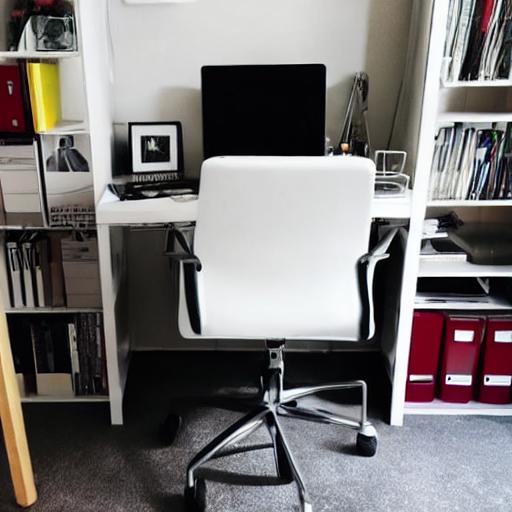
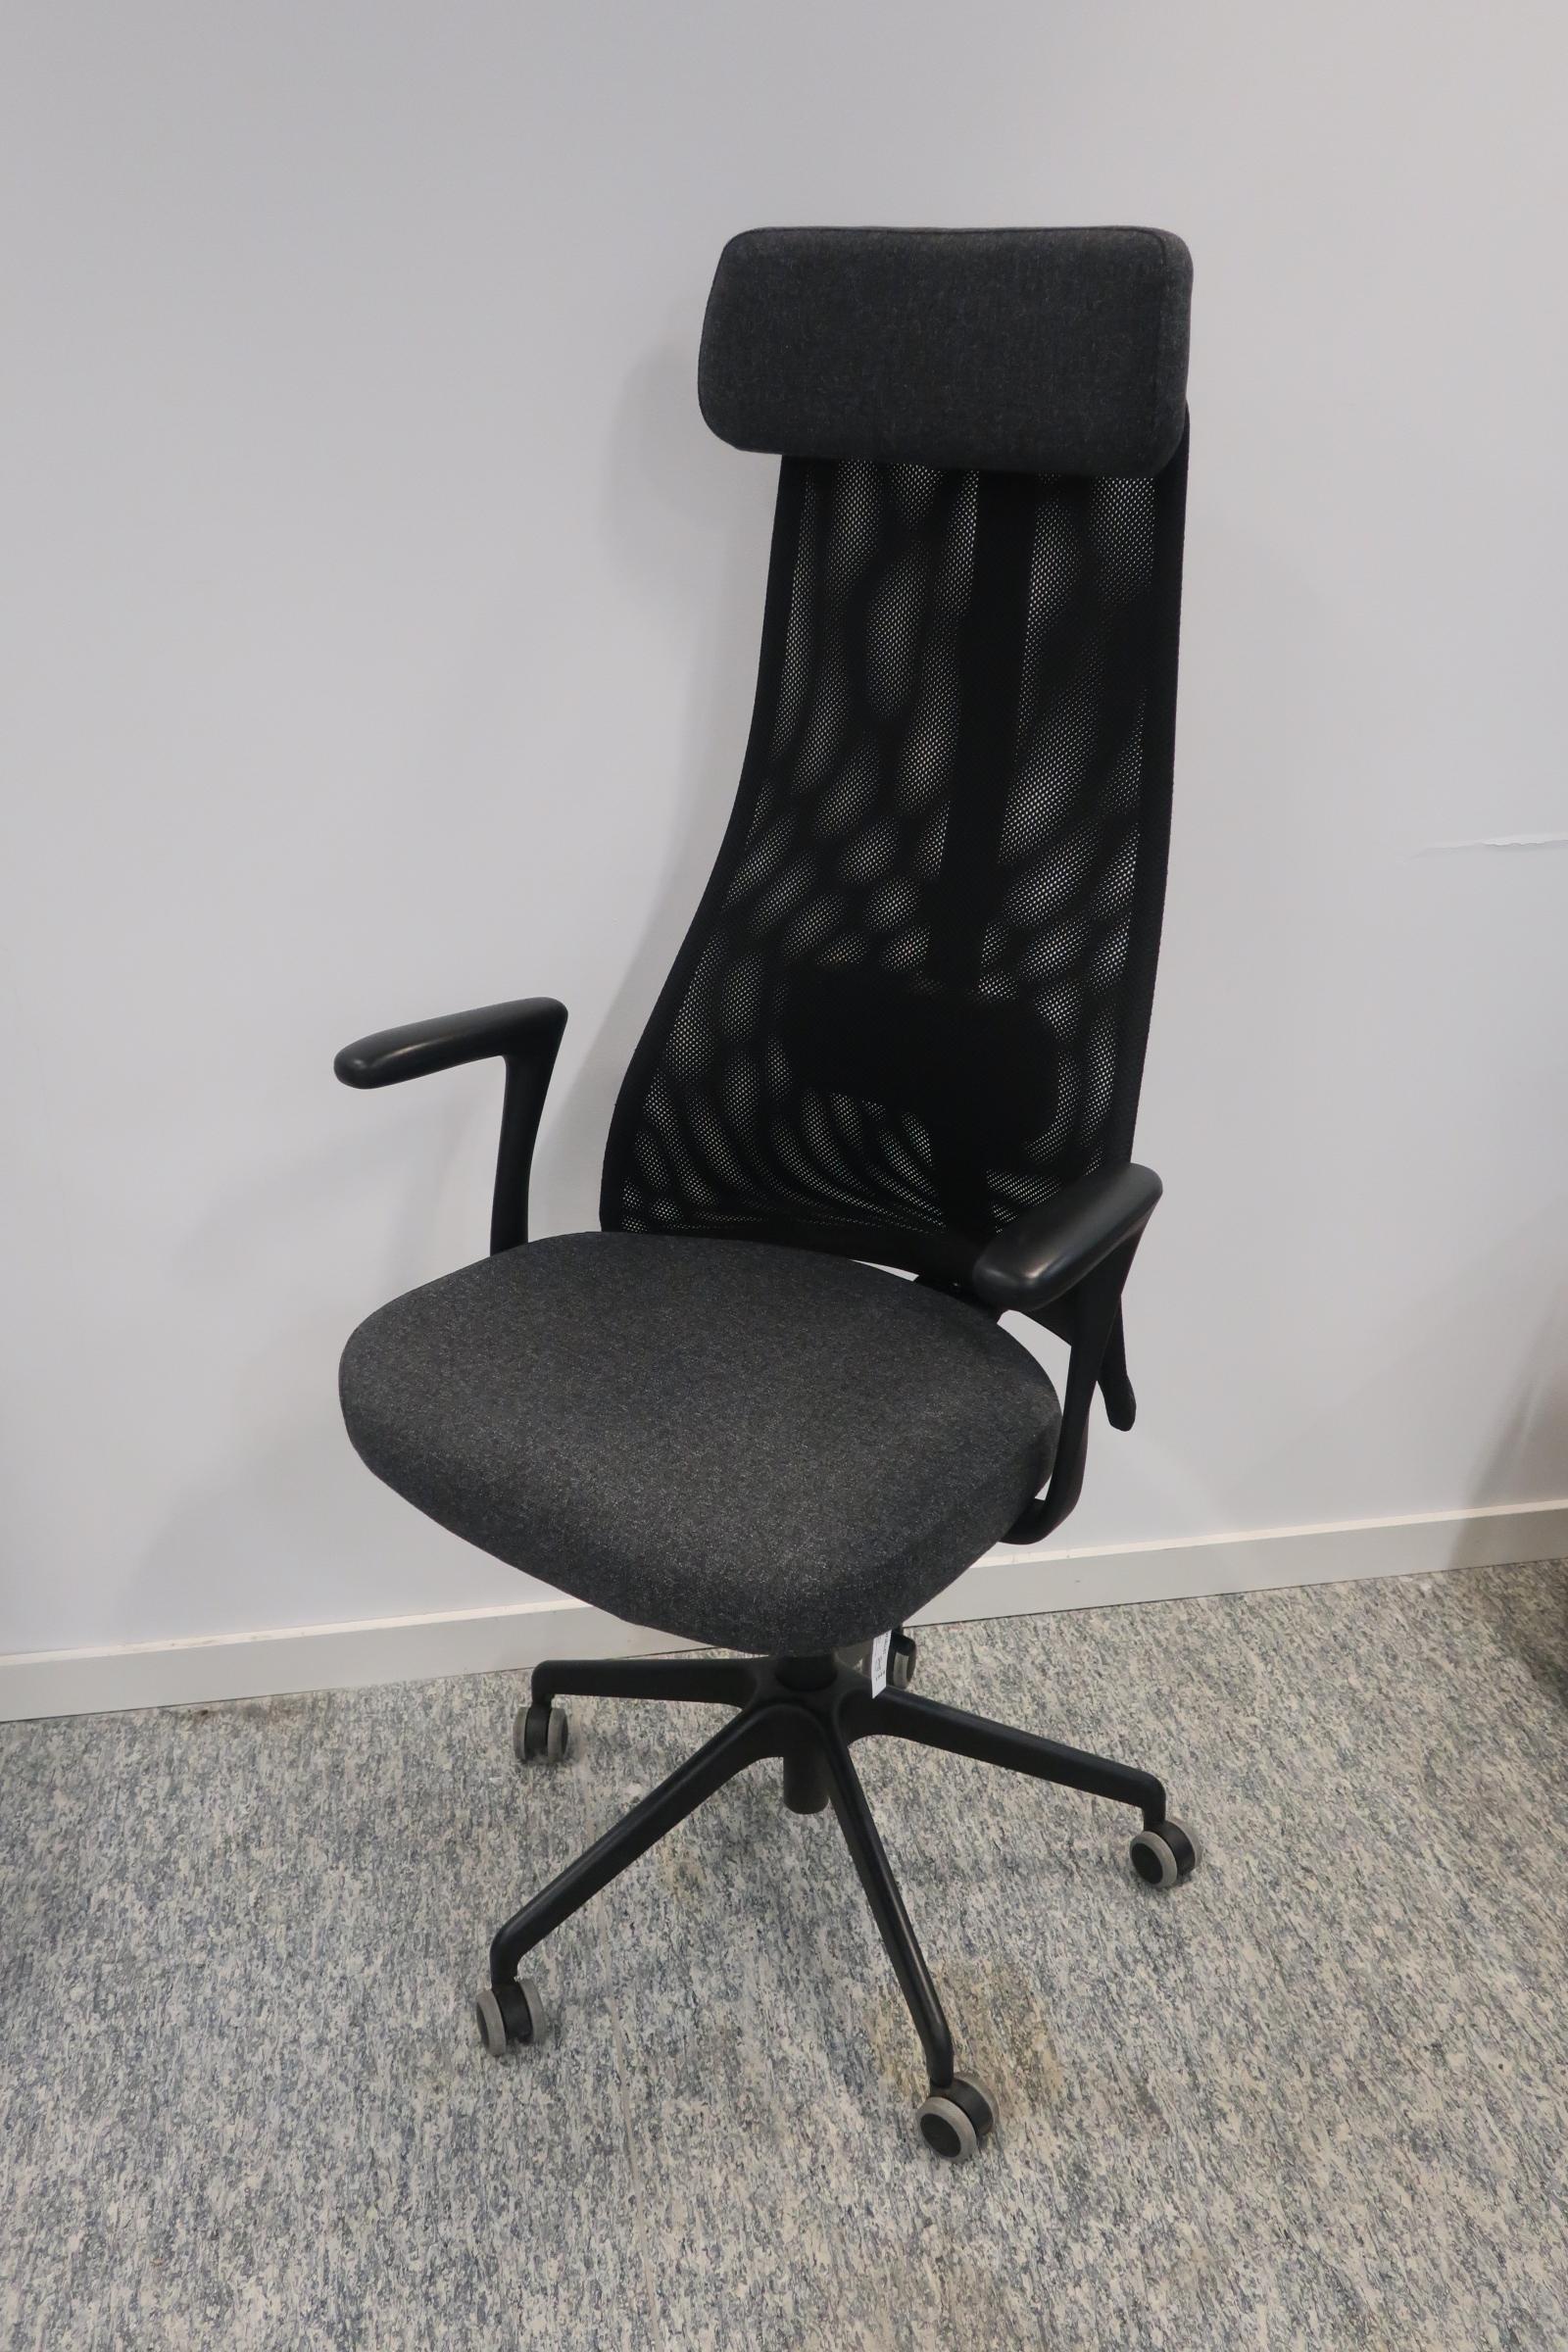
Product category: items_chair
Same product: no